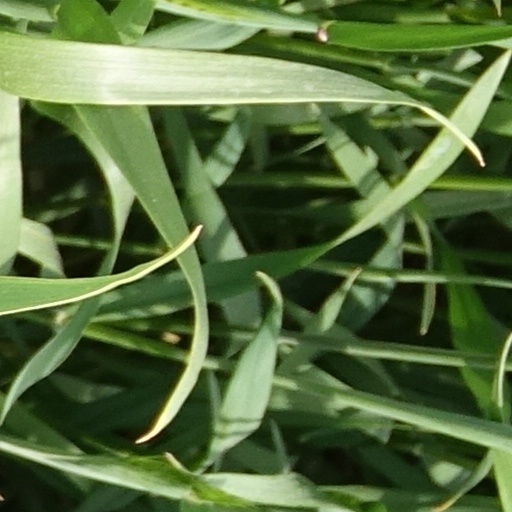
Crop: wheat